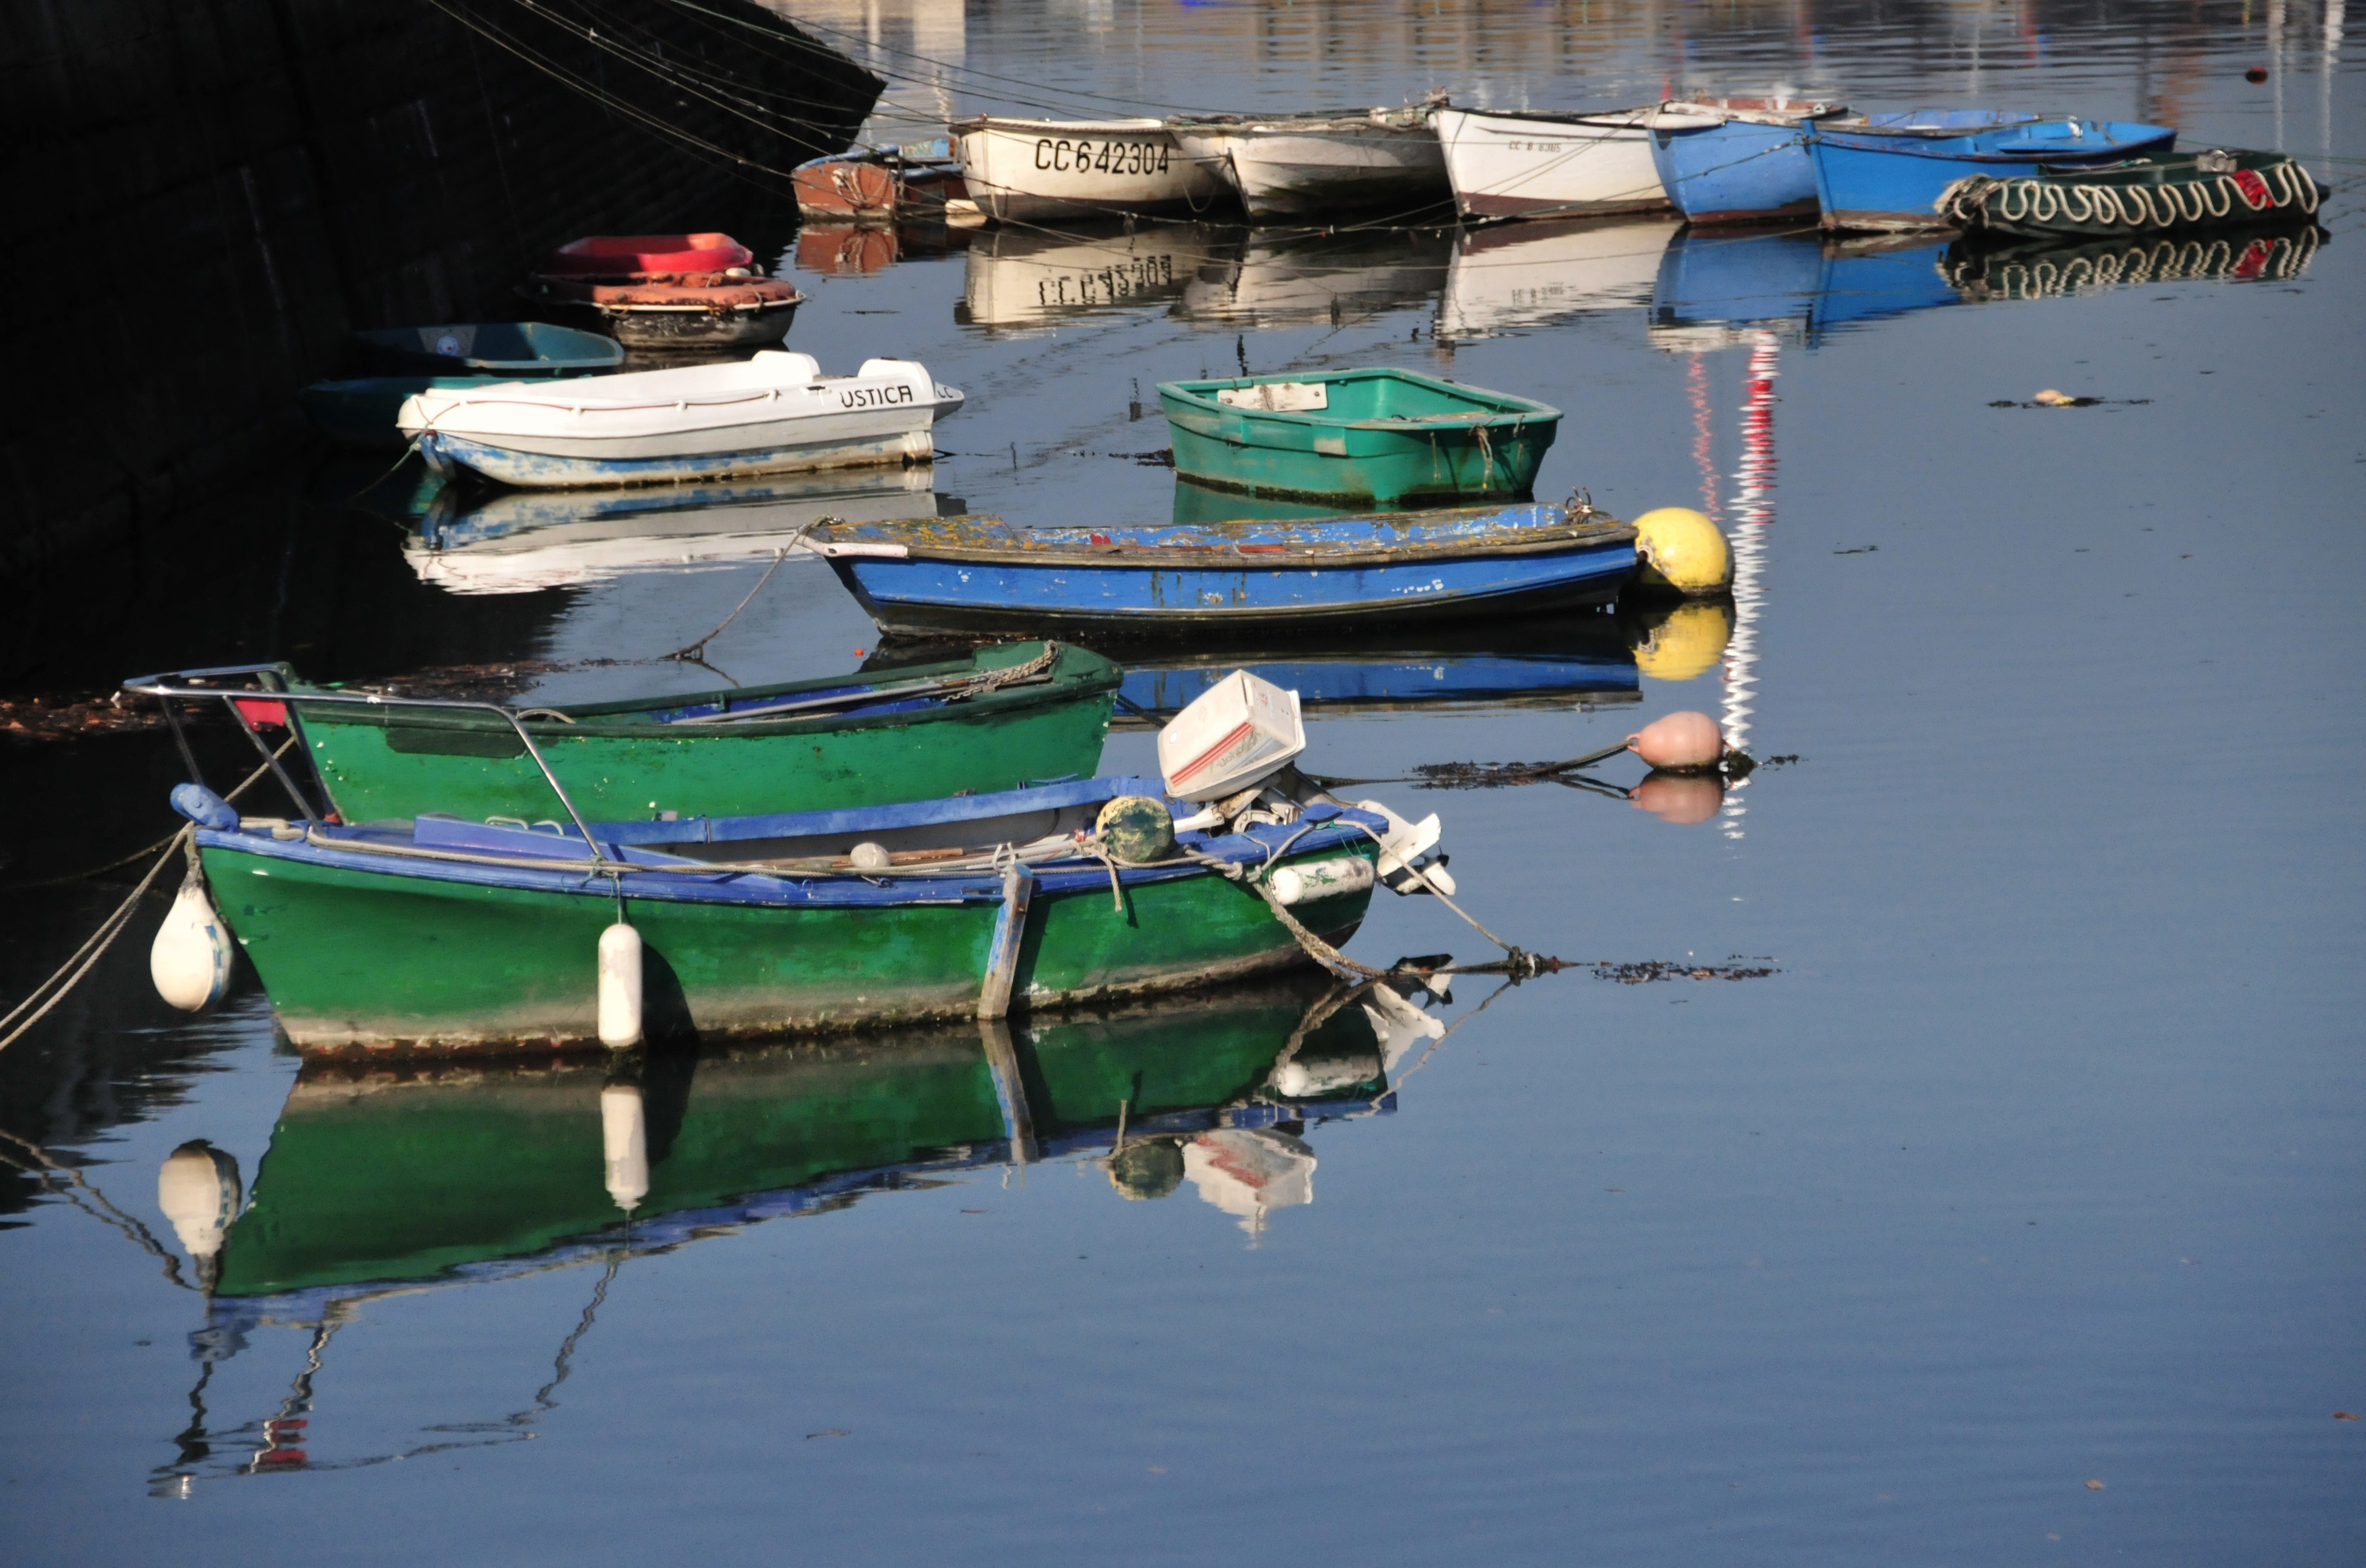
sea, water, boat, france, reflection, vehicle, mast, port, boating, boats, mirror, wharf, watercraft, fishing boats, watercraft rowing